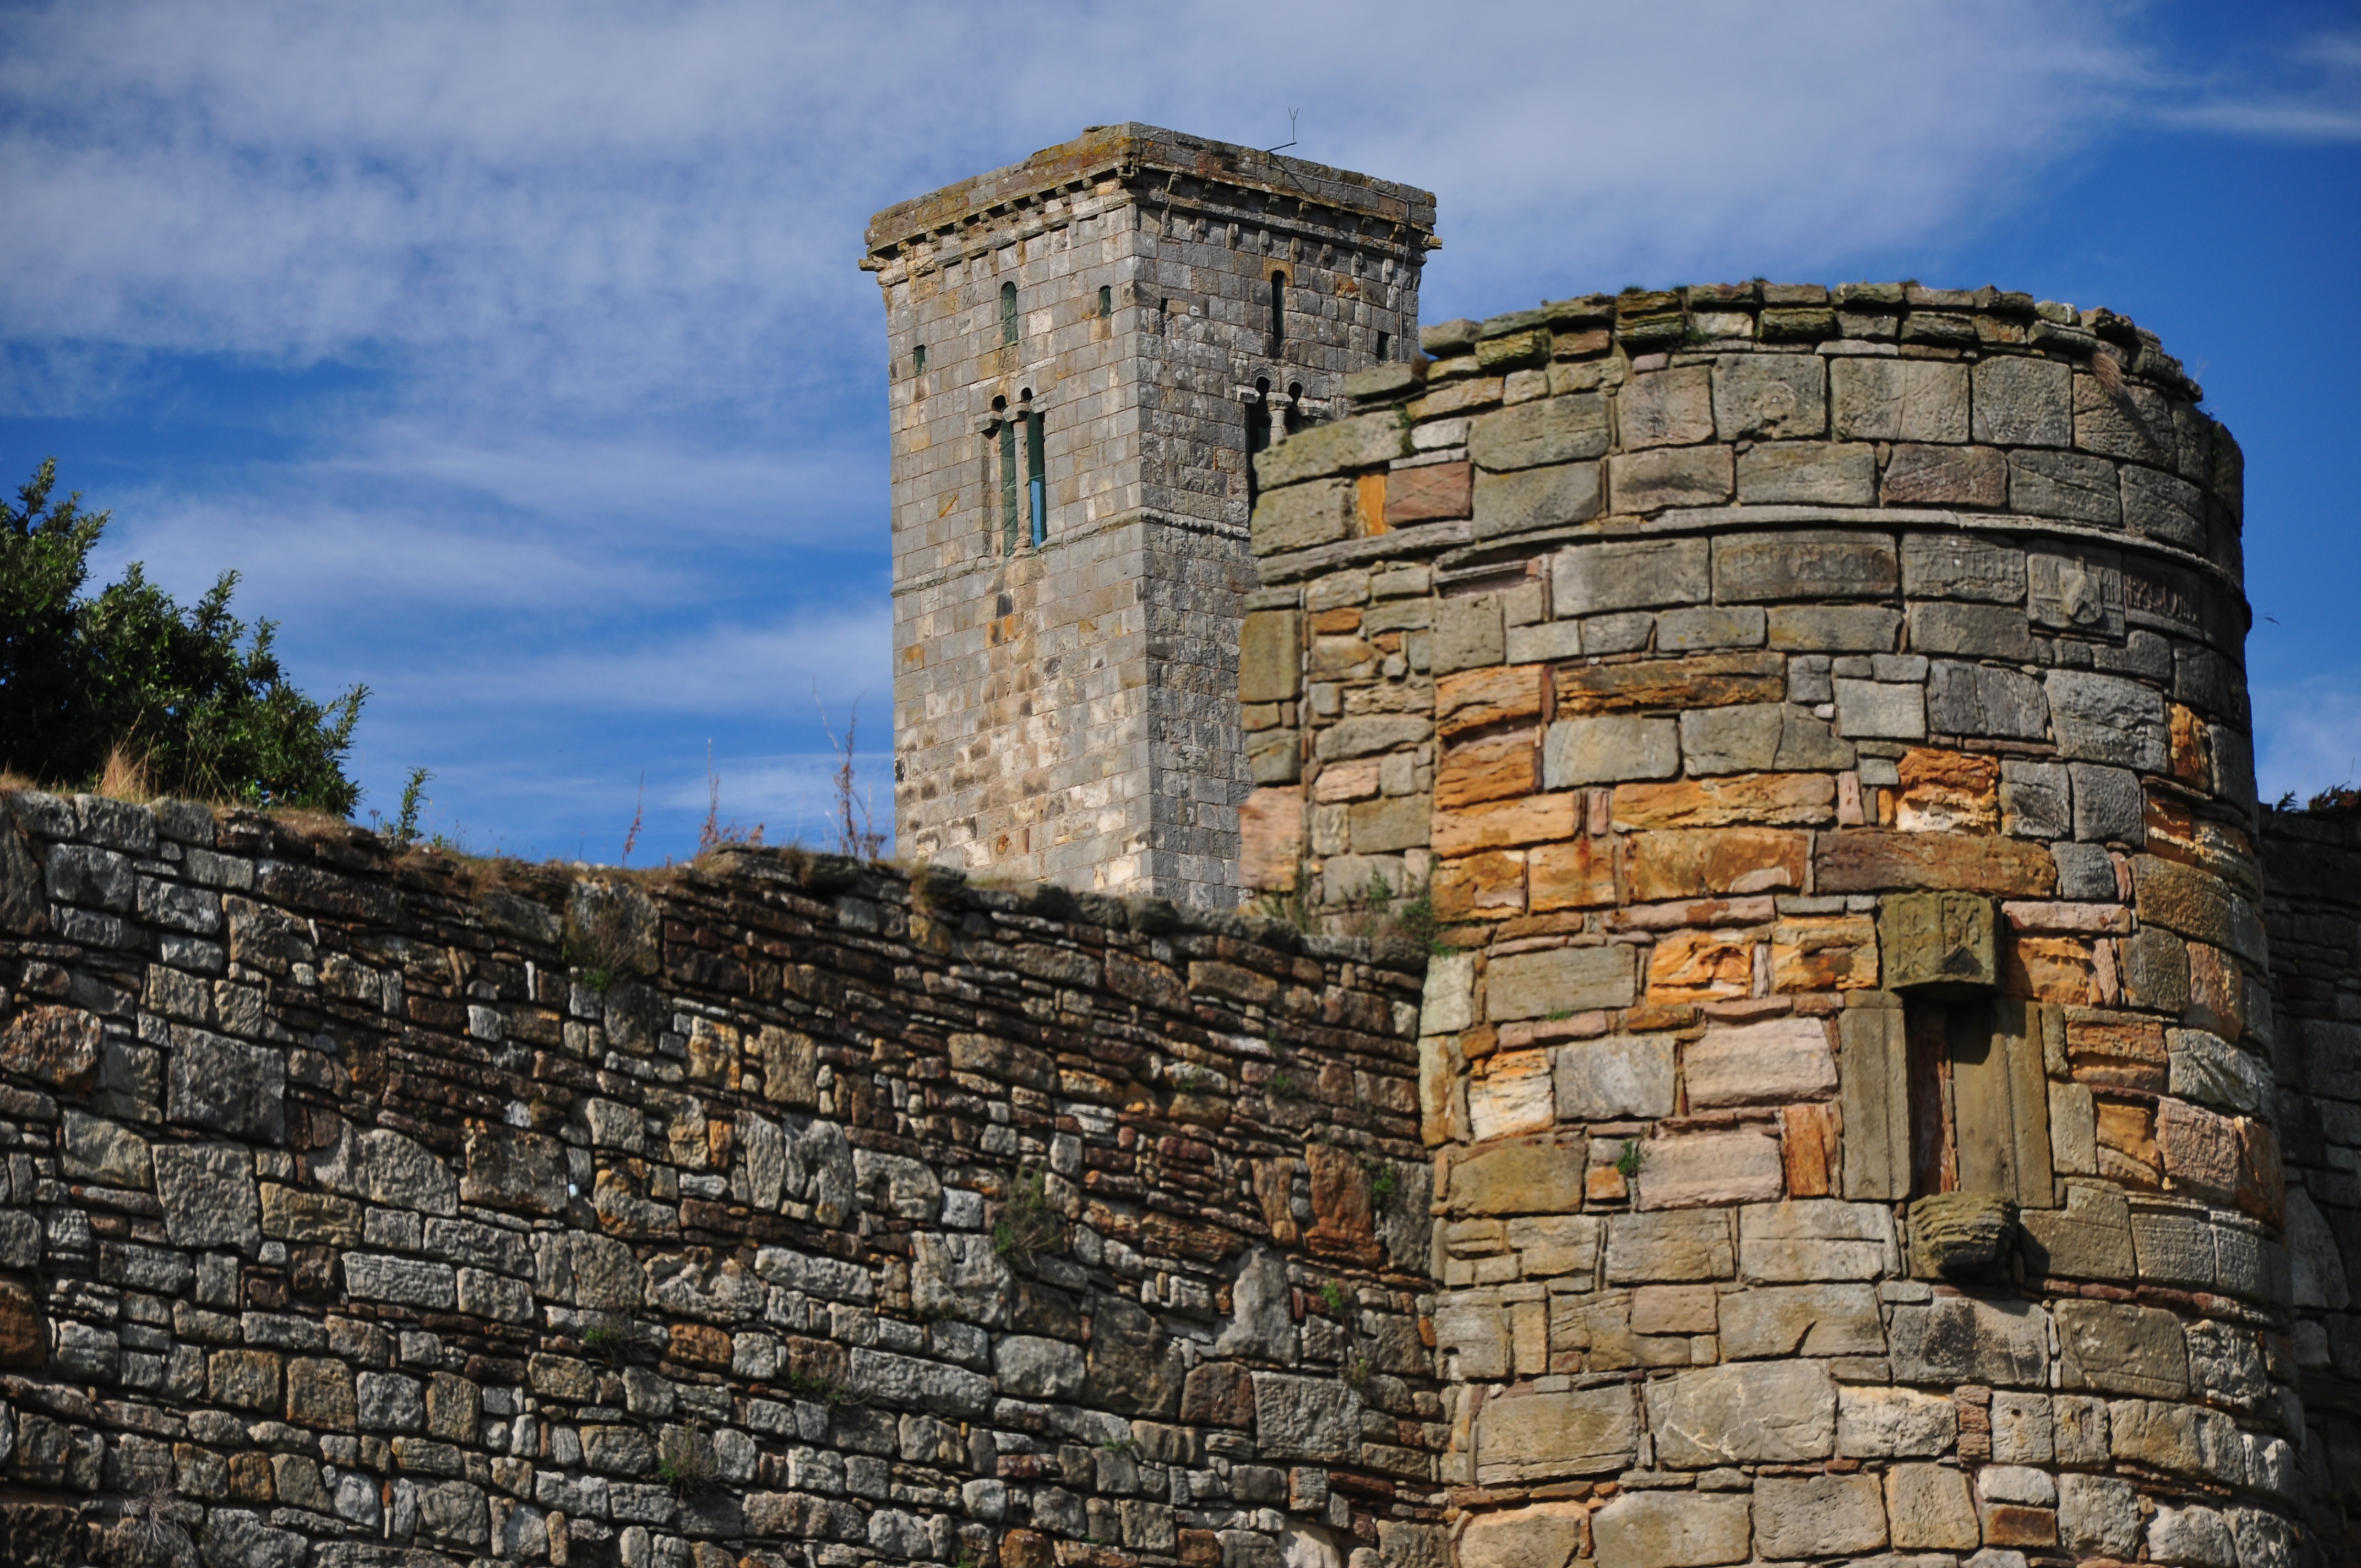
rock, architecture, building, old, wall, stone, monument, tower, castle, landmark, stone wall, fortification, brick, temple, ruins, history, historical, lake dusia, archaeological site, st andrews, ancient history, the bell tower